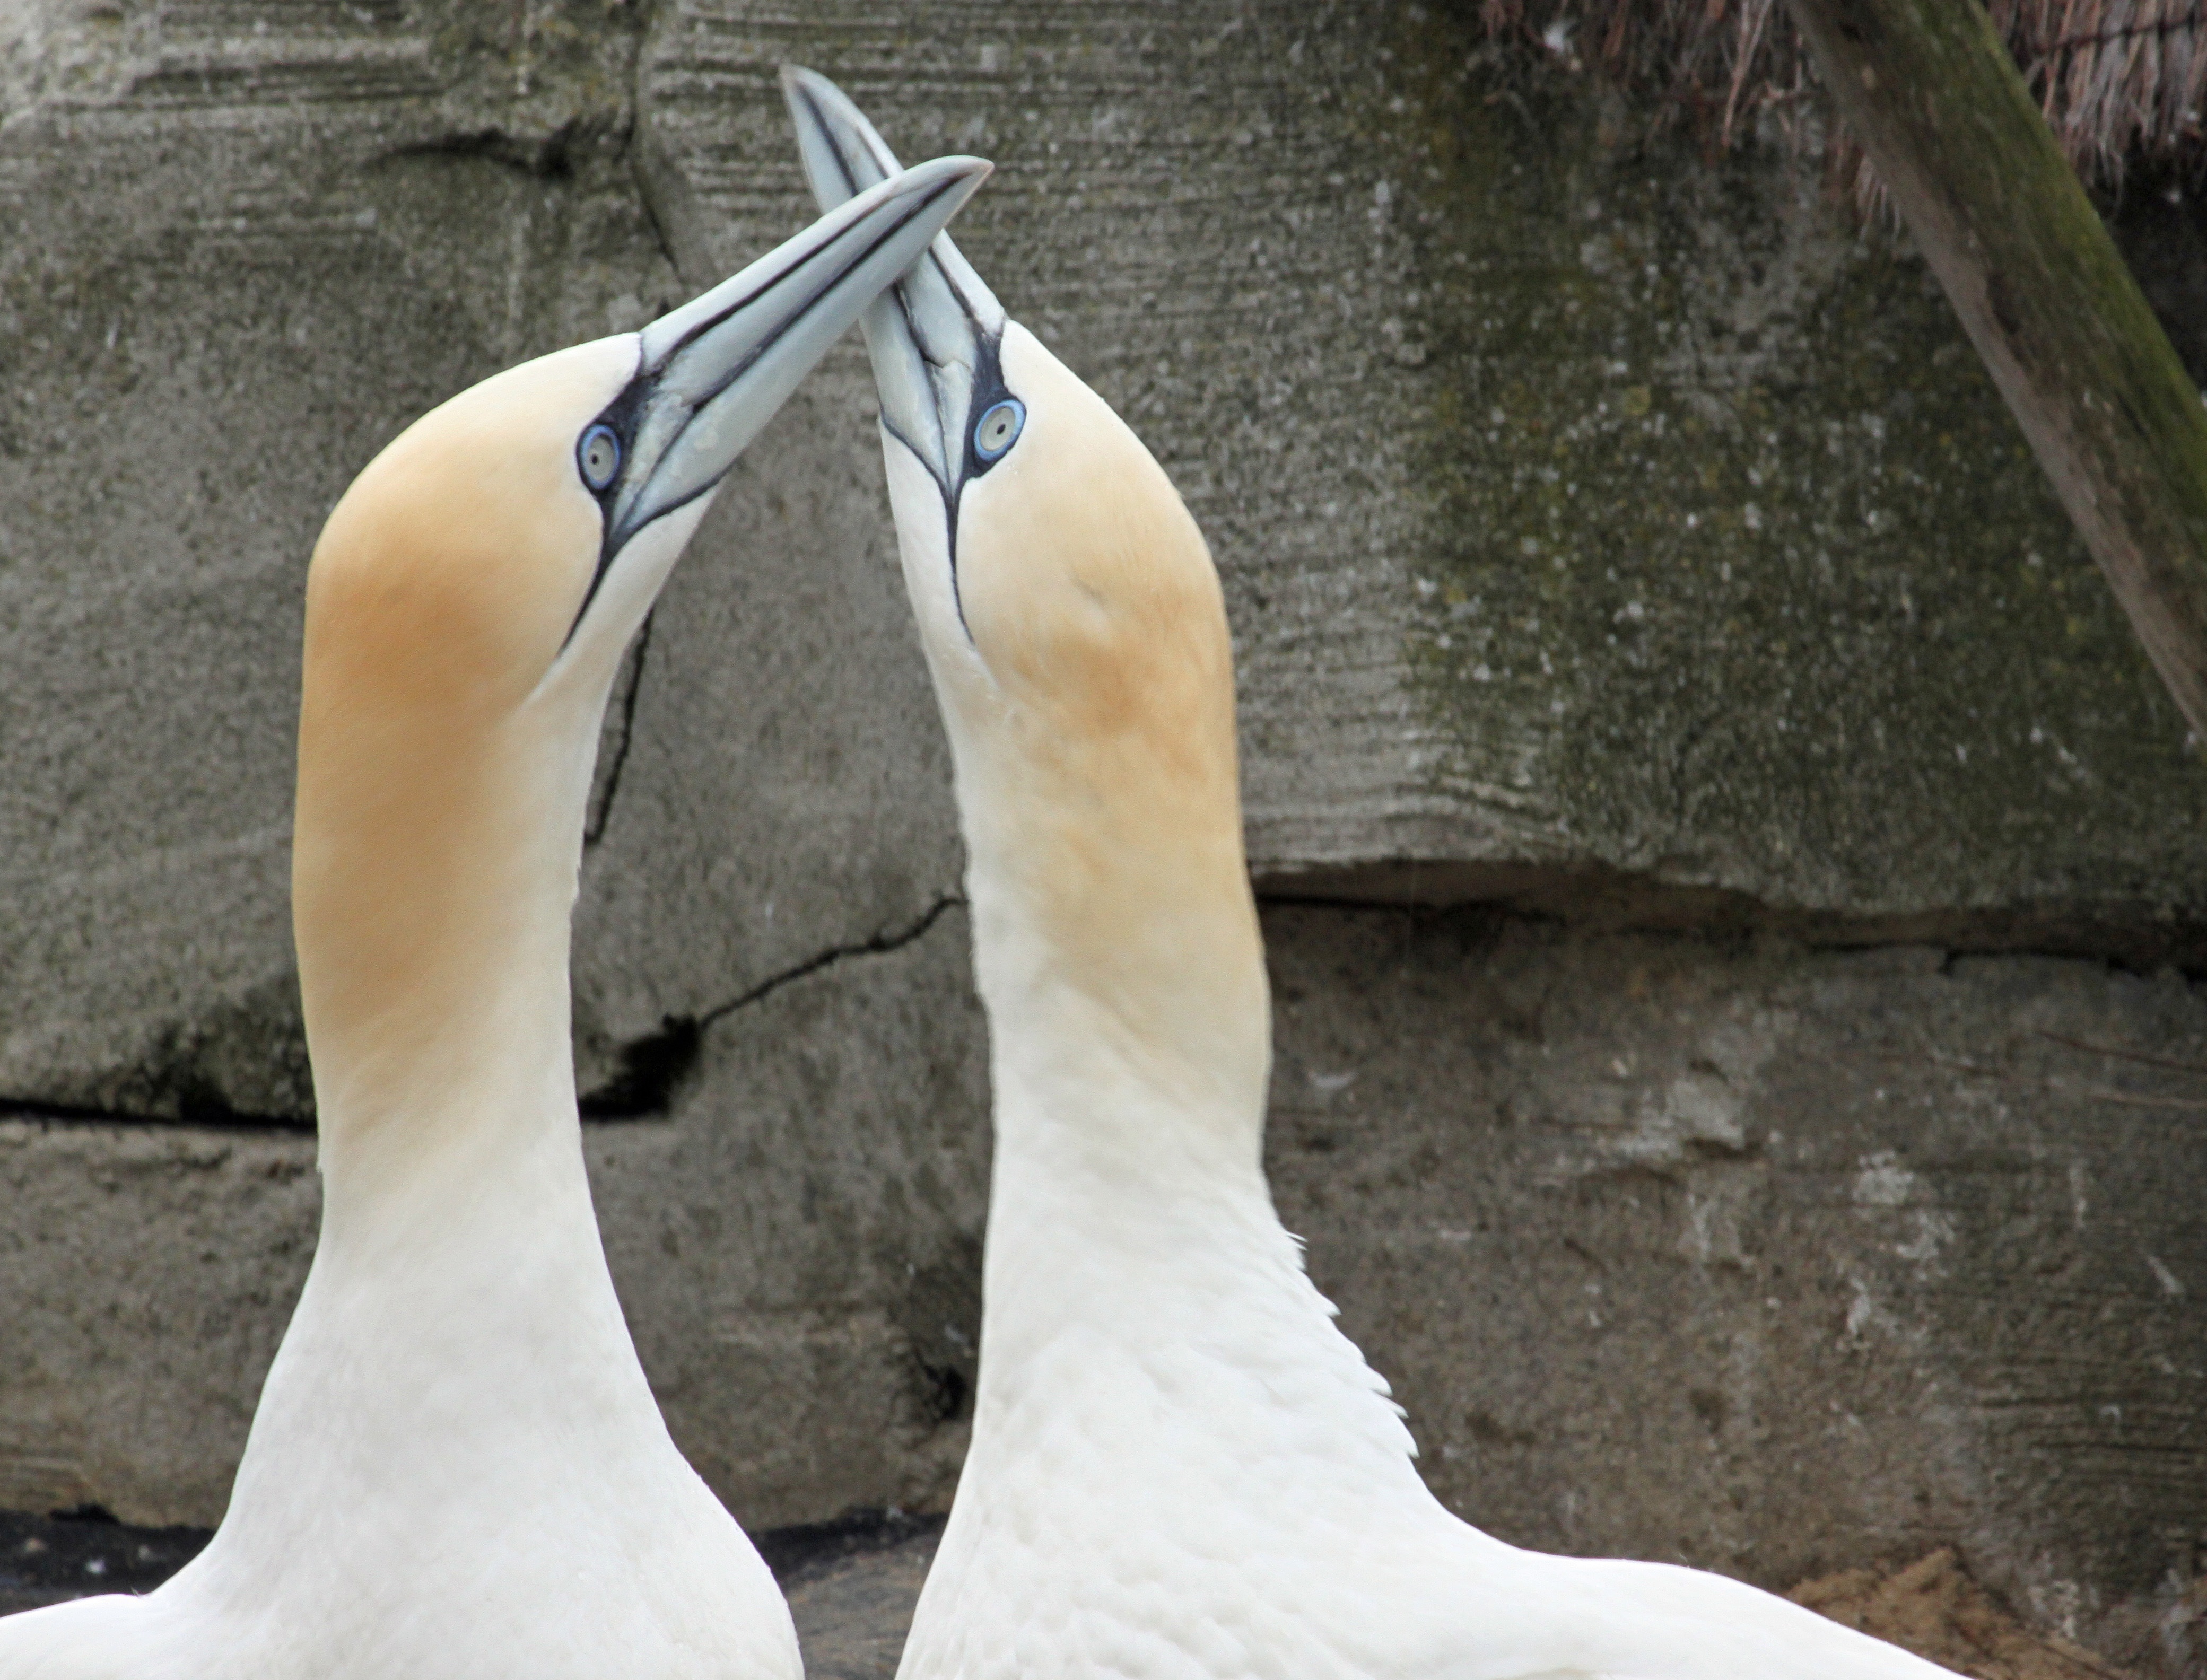
bird, wing, white, leg, close, sculpture, art, footwear, bill, water bird, northern gannet, beaks, ducks geese and swans